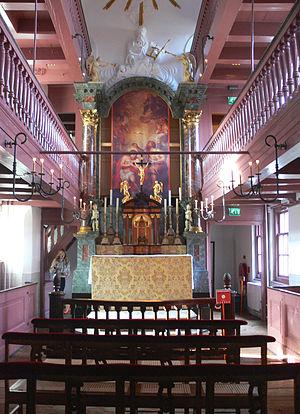
Amsterdam - Museum Ons' Lieve Heer op Solder
Ons' Lieve Heer op Solder est une église située dans des maisons particulières du XVIIᵉ siècle situées au centre d'Amsterdam, sur Oudezijds Voorburgwal. Elle fut construite dans les trois derniers niveaux de ces maisons en 1661-1663 et constitue un exemple de schuilkerk. Depuis le 28 avril 1888, l'église est devenue un musée, en complète rénovation entre 2011 et 2013.
Amsterdam est la capitale des Pays-Bas, bien que le gouvernement ainsi que la plupart des institutions nationales siègent à La Haye. Sur la base des chiffres de l'année 2017, la commune d'Amsterdam compte plus de 850 000 habitants, appelés Amstellodamois, ce qui en fait la commune néerlandaise la plus peuplée. Elle est située au cœur de la région d'Amsterdam, regroupant environ 1 350 000 habitants. L'aire urbaine, qui rassemble plus de 2 400 000 résidents fait elle-même partie d'une conurbation appelée Randstad qui compte 7 100 000 habitants. La ville est la plus grande de Hollande-Septentrionale, mais n'est cependant pas le chef-lieu de la province, ce dernier étant Haarlem, situé à 19 kilomètres à l'ouest d'Amsterdam.